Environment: real
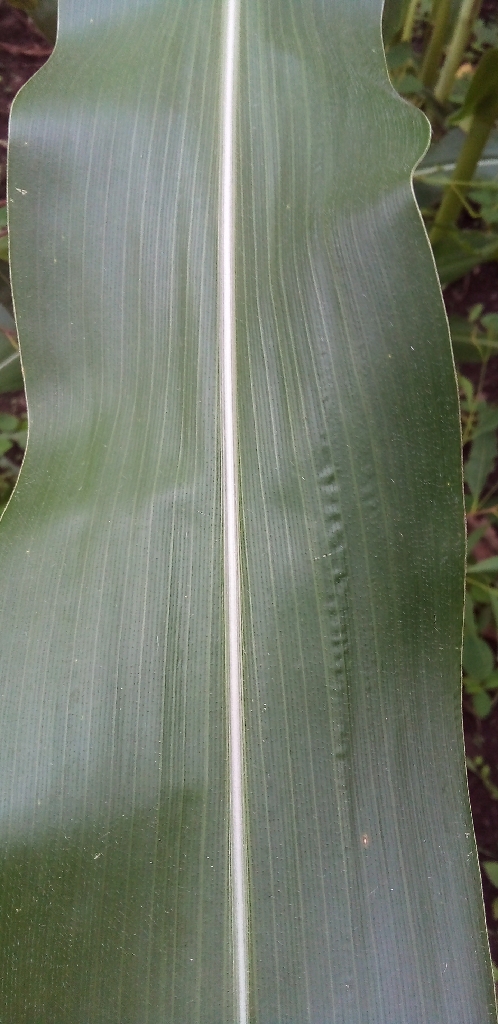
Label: healthy